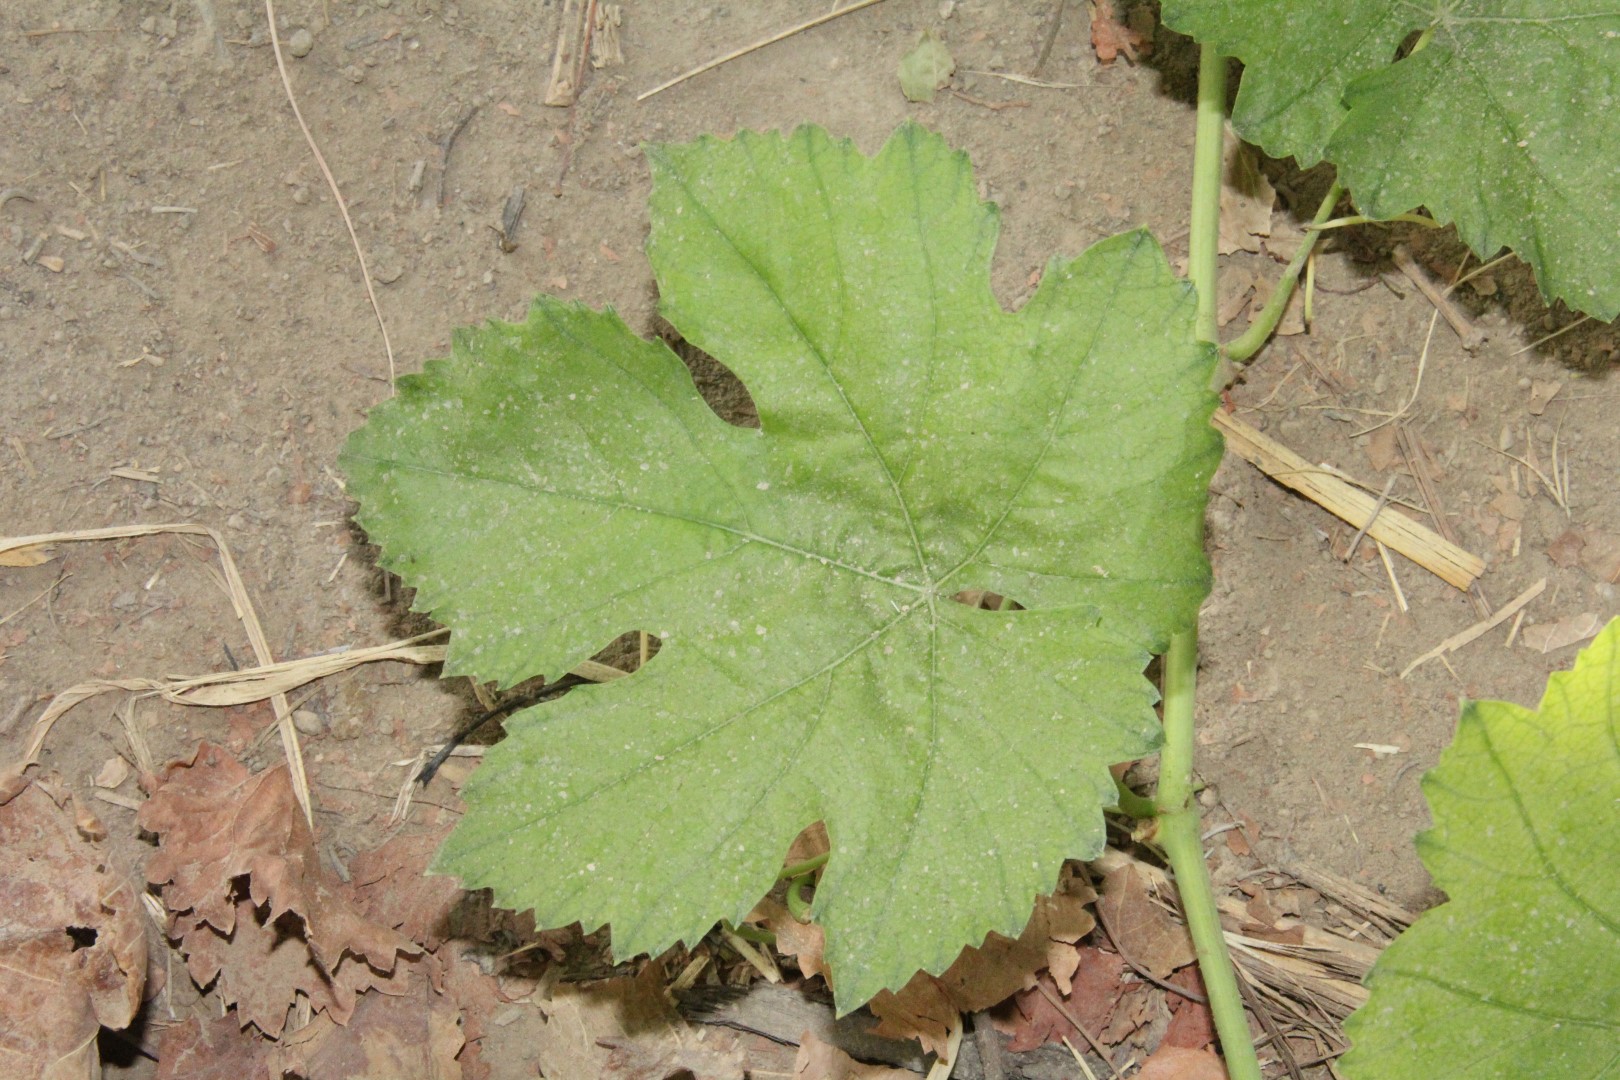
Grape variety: Frinsi